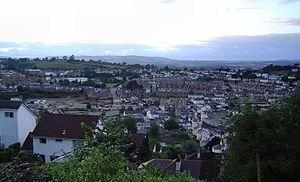
Newton Abbot est une ville d'Angleterre située dans le Devon. Elle se situe à 300 km de Londres. La ville de Newton Abbot compte 23 580 habitants.